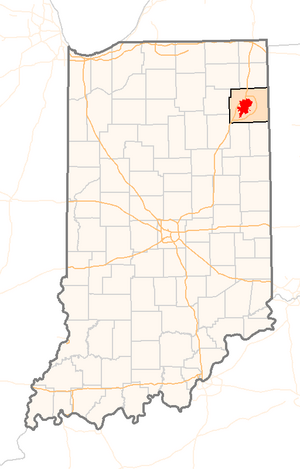
Fort Wayne (Indiana)
Fort Waynes beliggenhed i Indiana
Fort Wayne er en amerikansk by og administrativt centrum for det amerikanske county Allen County, i staten Indiana. I 2004 havde byen et indbyggertal på 219.351.